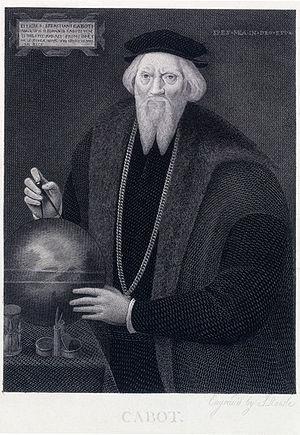
La province du Chaco est une subdivision de l'Argentine située au nord du pays. Elle est bordée à l'ouest par les provinces de Salta et de Santiago del Estero, au sud par celle de Santa Fe, au sud-est par celle de Corrientes et par le Paraguay et à l'est et au nord par la province de Formosa.
Sébastien Cabot probablement né à Venise en 1477, mort en 1557, est un navigateur et explorateur vénitien aux services des Anglais. Il a toutefois affirmé à certains de ses contemporains qu’il était né à Bristol, et avait vécu à Venise à partir de 4 ans ; à d’autres, qu’il était né à Venise, puis avait été élevé en Angleterre.
La province de Misiones est une province d'Argentine située dans le nord-est du pays. Elle est bordée à l'ouest par le Paraguay, à l'est du nord au sud par le Brésil et au sud-ouest par la province de Corrientes.